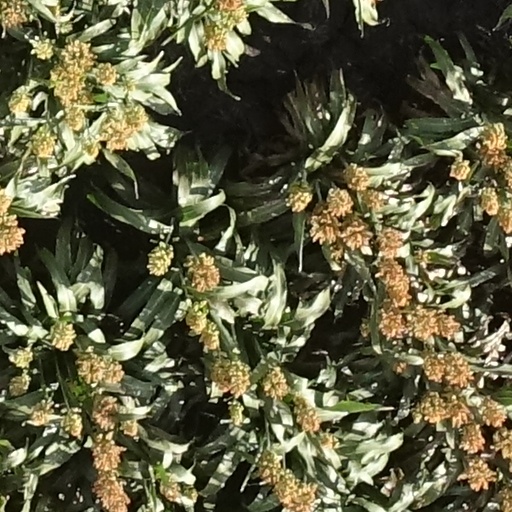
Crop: sorghum